2007 Texas Longhorns football team

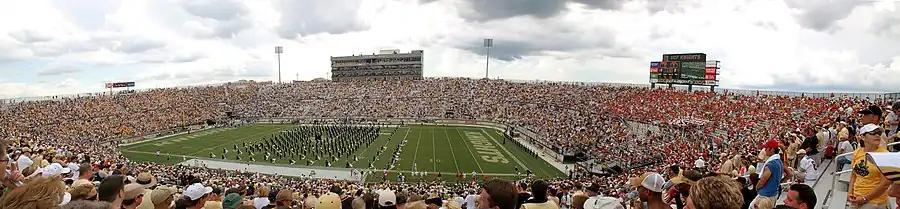
Bright House Networks Stadium during the pre-game festivities

Texas began the scoring in the third quarter with a 49-yard field goal. UCF needed just five plays to reply with a touchdown and cut Texas' lead to 23–17. After two punts by the Horns and one by the Knights, UCF turned the ball over on downs. On the next play, McCoy threw an interception and UCF's resulting drive culminated in a touchdown to give the Knights a 24–23 lead with 13:38 left in the game. The Longhorns regained the lead with two field goals and a touchdown. A Longhorn attempt at a two-point conversion failed, making the score 35–24. This decision was later criticized by commentators who said that the decision allowed UCF a chance to tie the game.